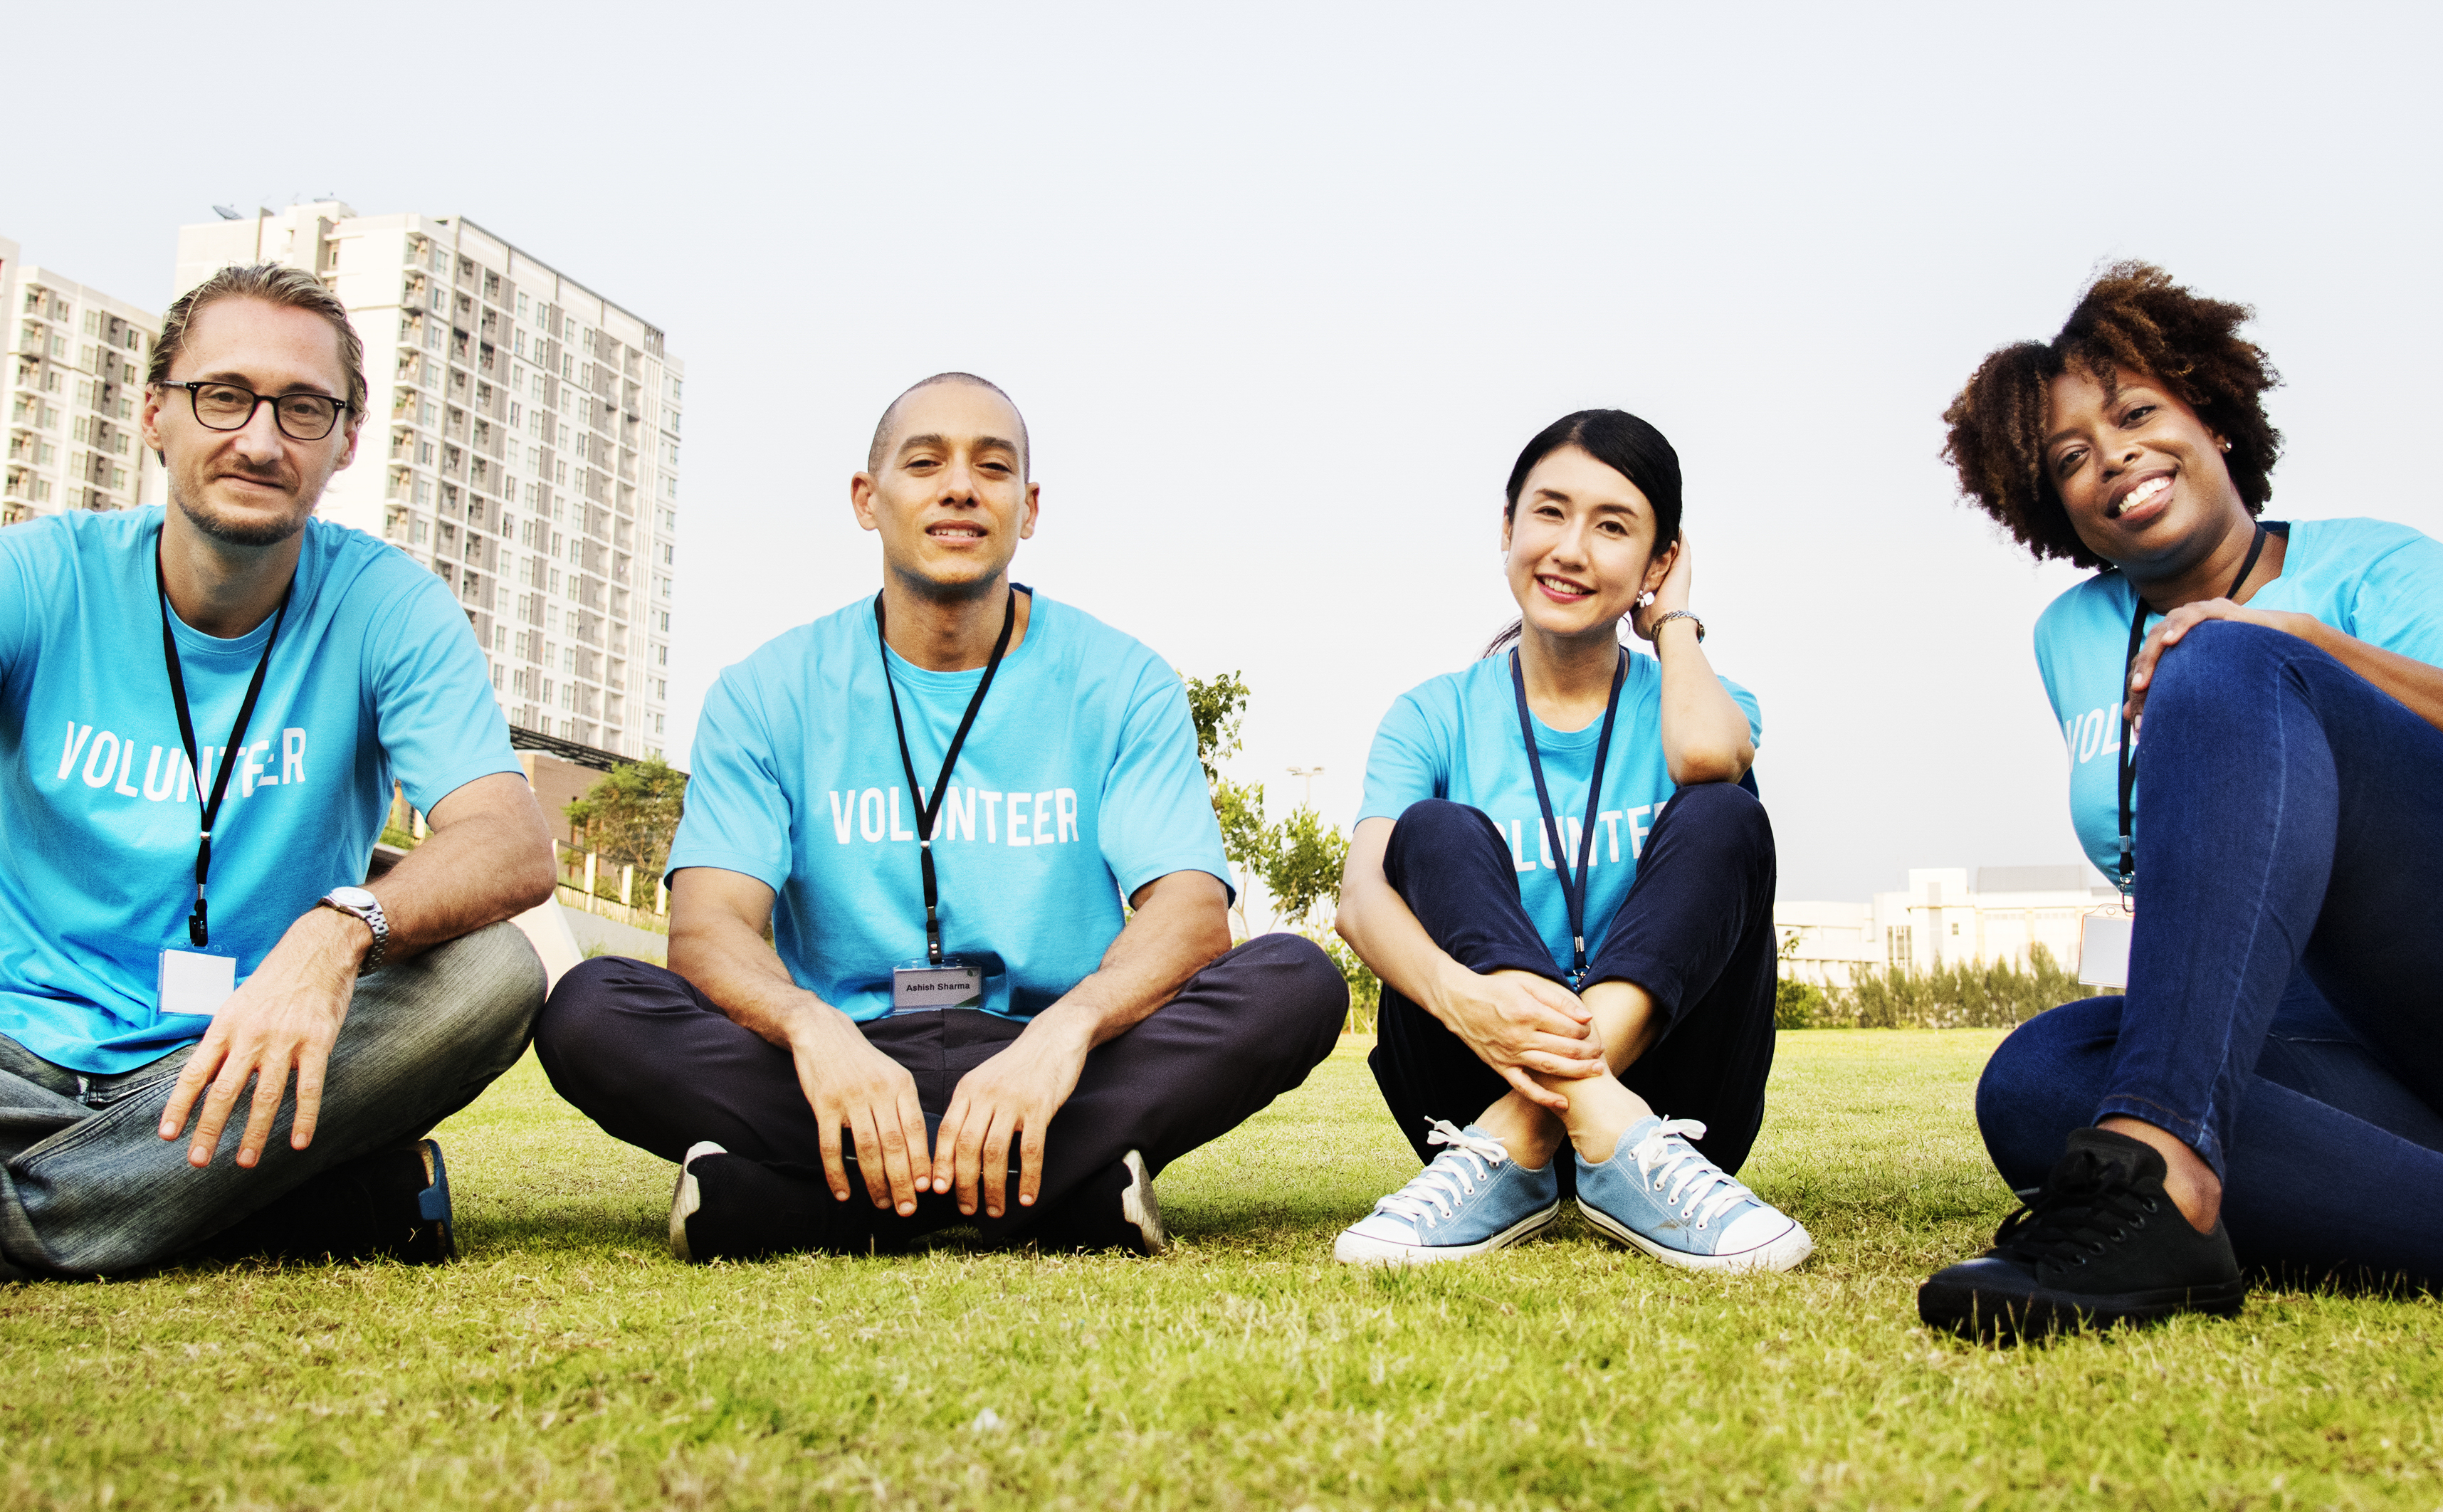
african, african american, afro, american, asian, black, blue, caucasian, charity, cheerful, communication, community, community service, connection, diverse, donation, european, friends, friendship, grass, group, happiness, humanity, japanese, man, moral, ngo, non profit, organization, outdoors, park, partnership, people, selfless, sitting, smiling, social, staff, support, talking, team, team building, teamwork, together, unity, voluntary, volunteer, volunteering, volunteers, welfare, westerner, woman, social group, youth, fun, leisure, conversation, recreation, human behavior